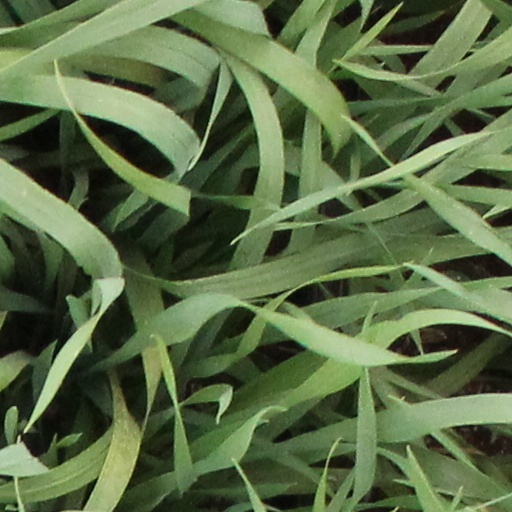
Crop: wheat